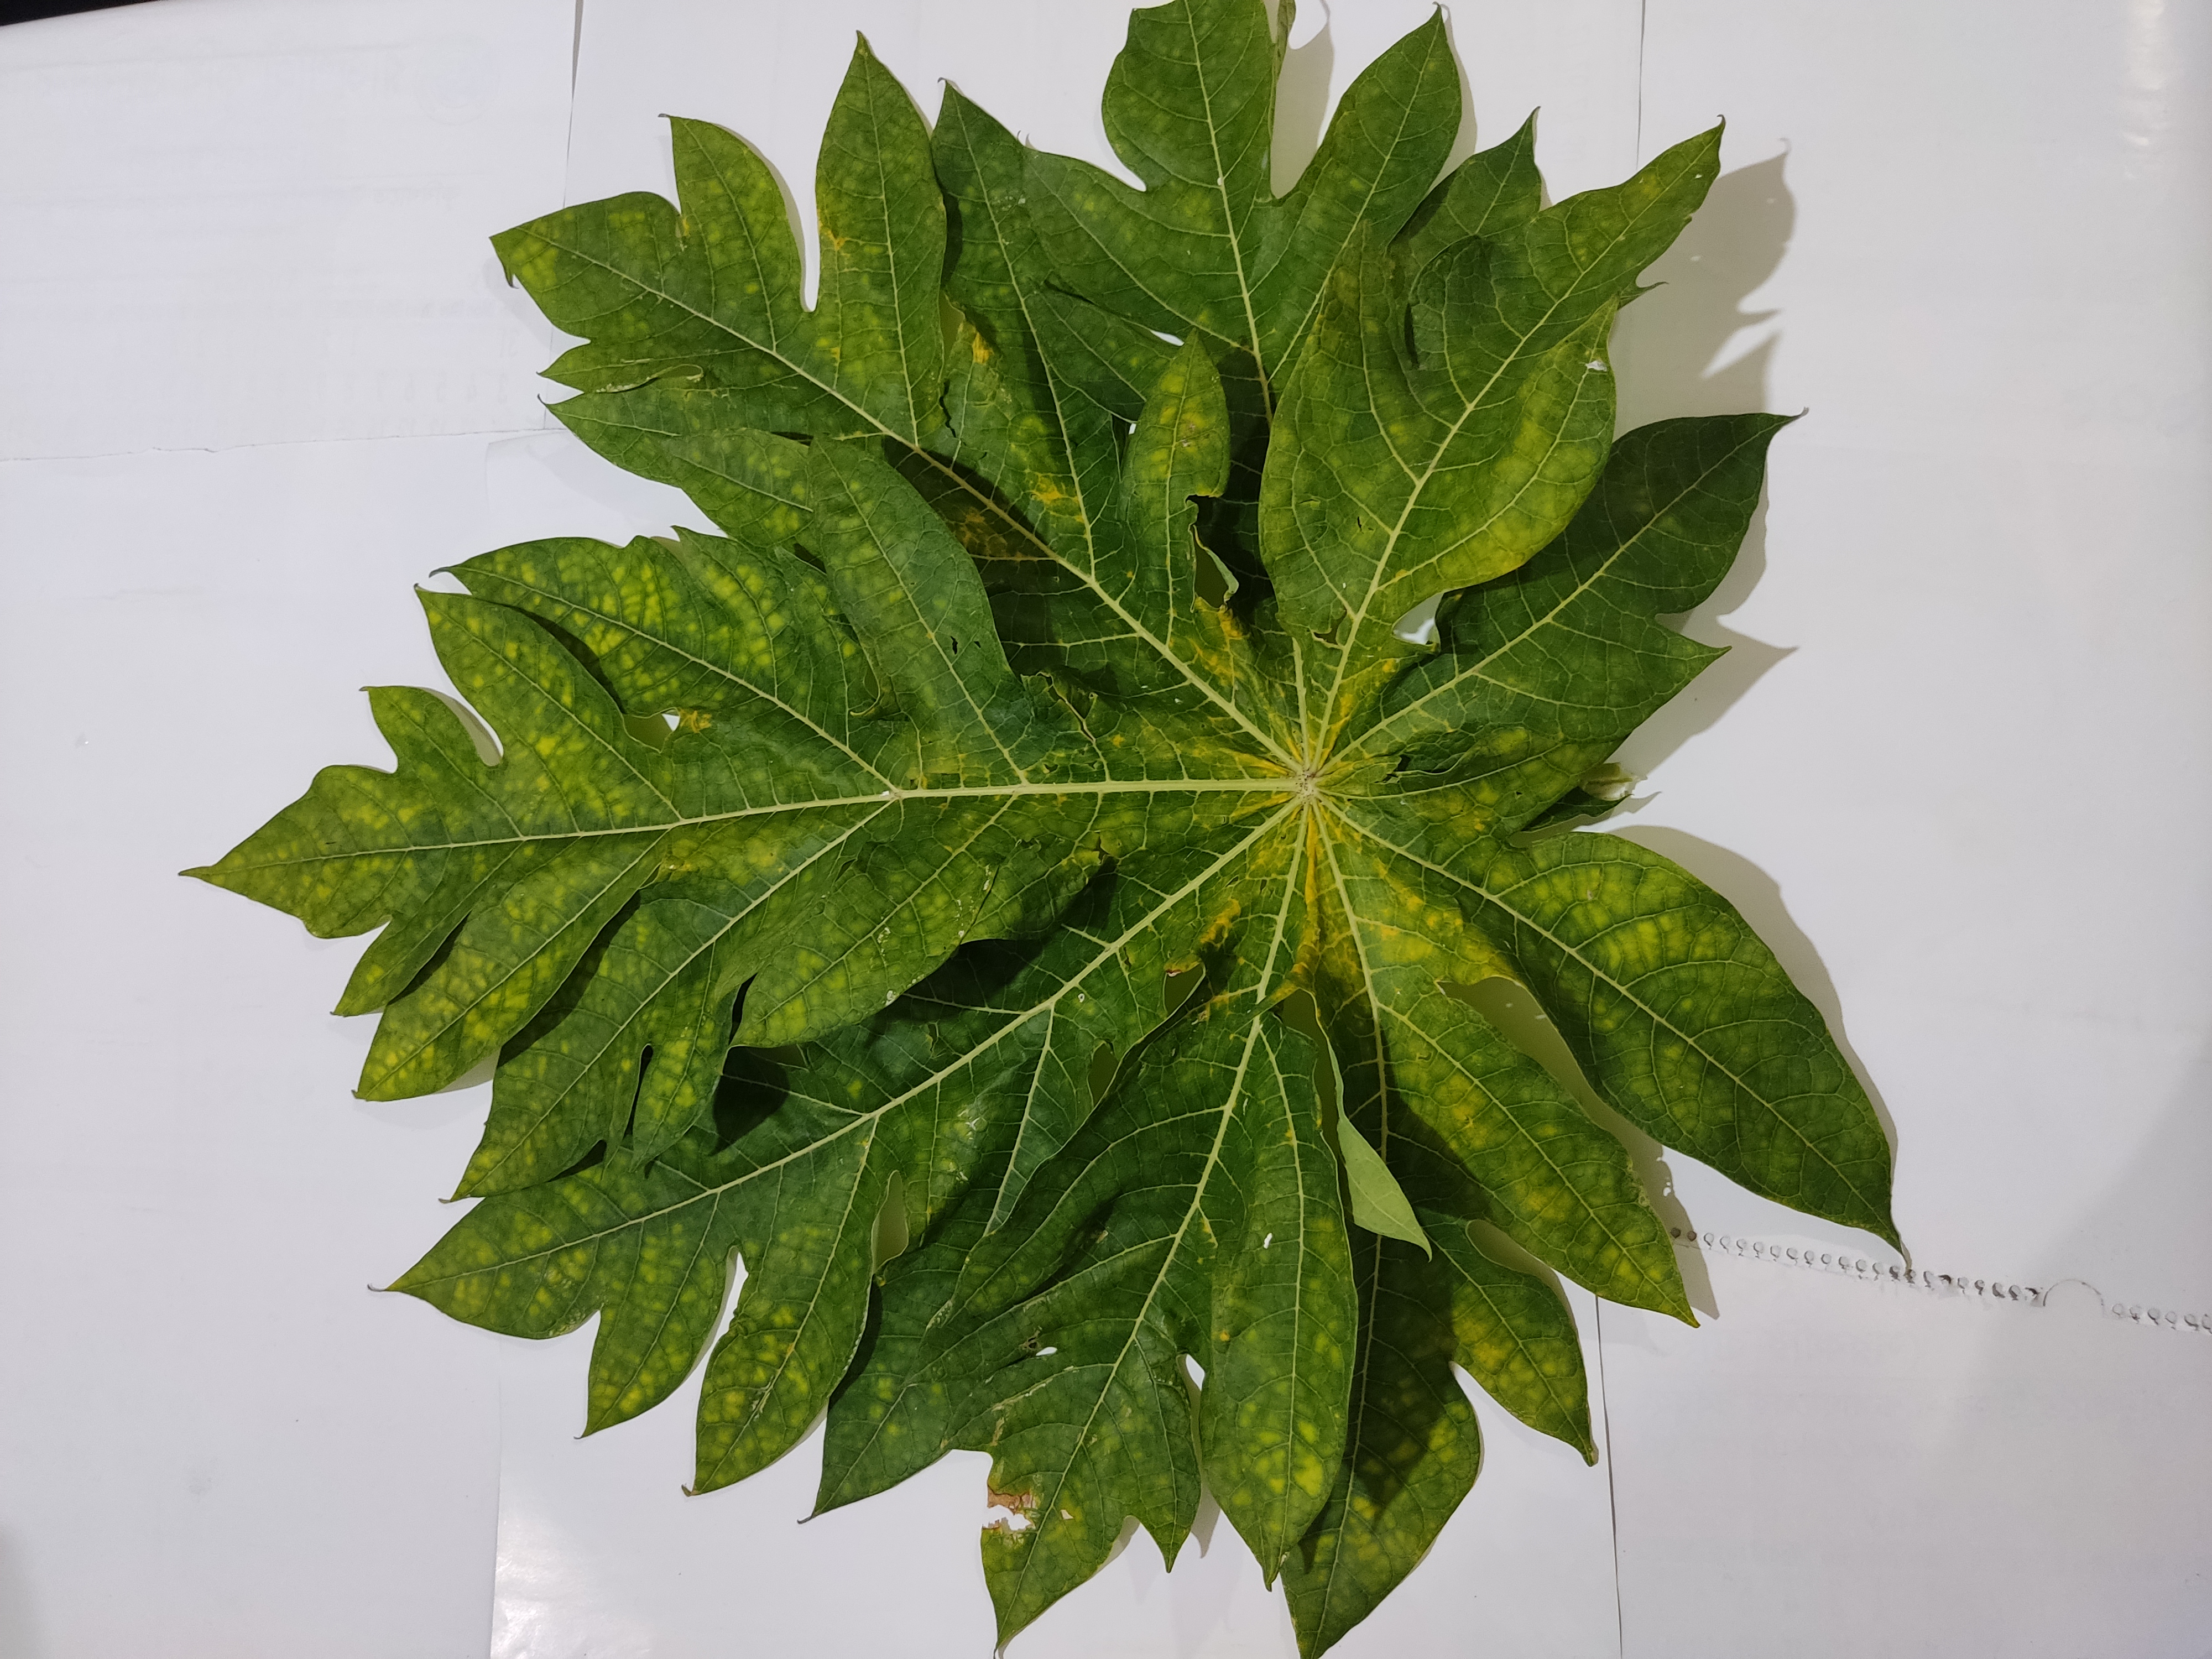
Label: Ring Spot